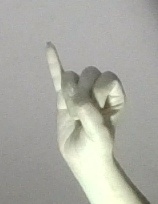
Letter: meem